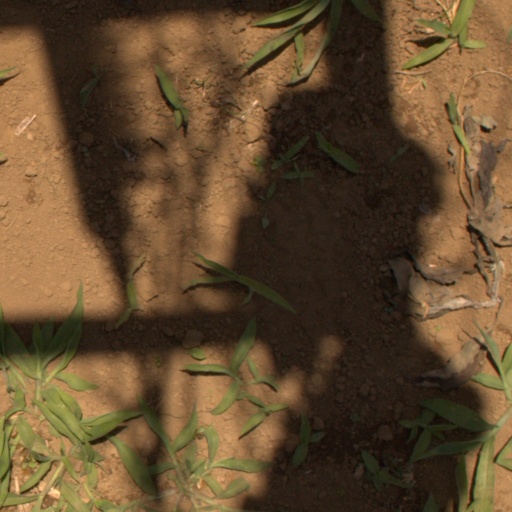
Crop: Jerusalem artichoke